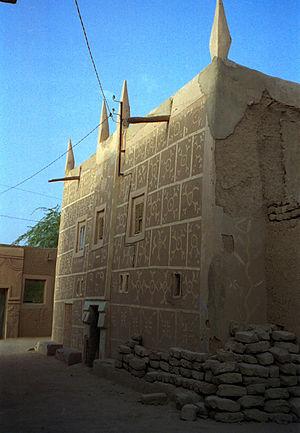
Agadez ou Agadès est la plus importante ville du Nord du Niger, située entre le Sahara et le Sahel.